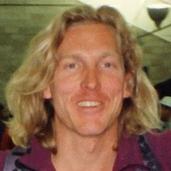
Age: 30